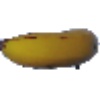
Label: Banana 1